List of birds of Nicaragua

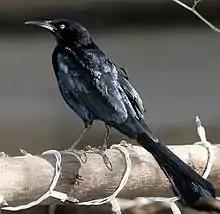
Great-tailed grackle

Finches are seed-eating passerine birds that are small to moderately large and have a strong beak, usually conical, and in some species very large. All have twelve tail feathers and nine primaries. These birds have a bouncing flight with alternating bouts of flapping and gliding on closed wings, and most sing well.